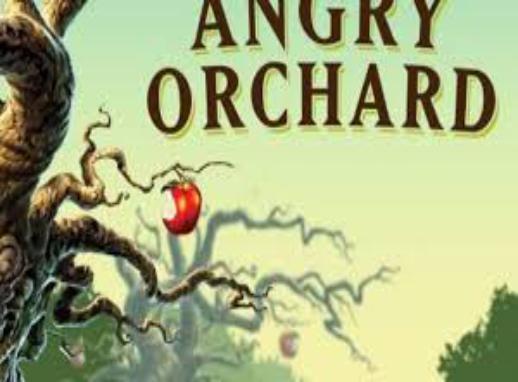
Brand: Angry Orchard
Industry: Food